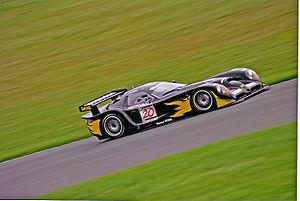
La Panoz Esperante GTR-1 est une voiture de grand tourisme construite par le constructeur américain Panoz.
Élan Motorsport Technologies est une société qui regroupe, depuis 1997, toutes les activités du groupe Panoz liées à la course automobile. Élan a connu une croissance externe par le rachat de Van Diemen le constructeur de Formule Ford et de G-Force le constructeur de monoplace pour l'Indy Racing League.